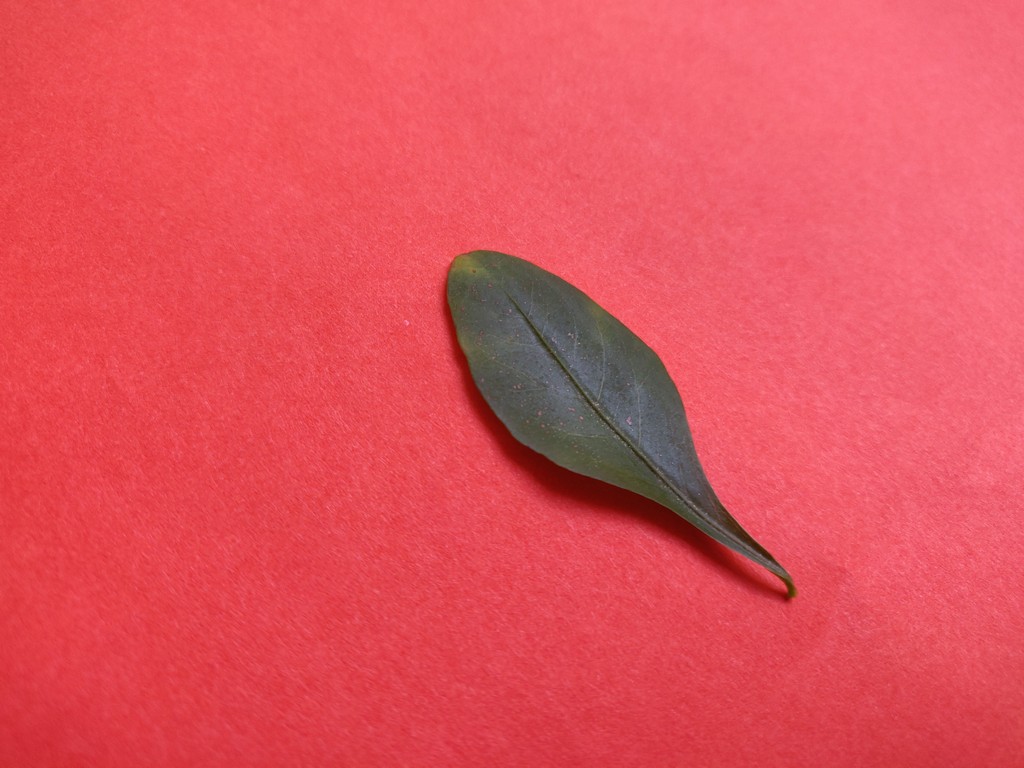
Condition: Unhealthy
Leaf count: single
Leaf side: front